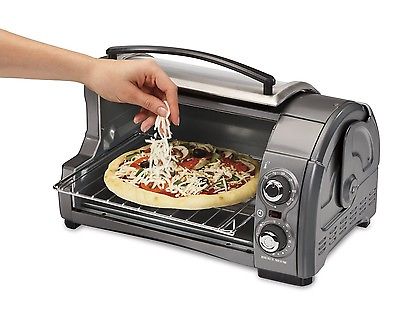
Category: toaster